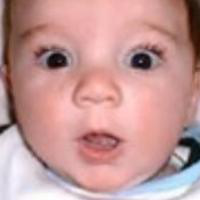
Age group: age 01-10